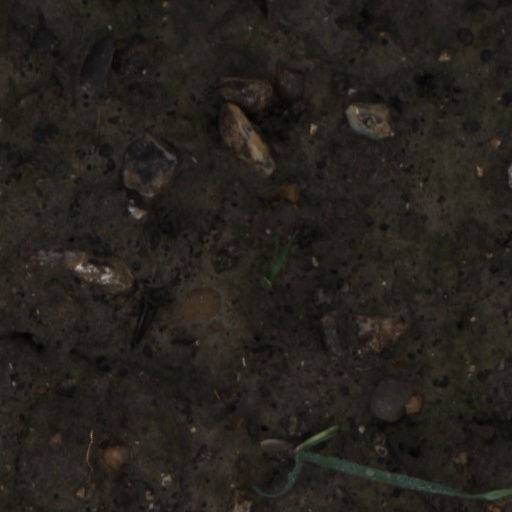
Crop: wheat